Masonic lodge

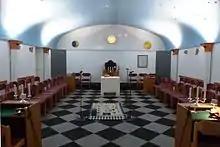
Masonic lodge room in Winterswijk, Netherlands

The 21st century has seen the rise of internet virtual lodges that meet online rather than in person. Examples are the Internet Lodge No. 9659, Lodge Ireland, and Castle Island Virtual Lodge No. 190. The ability to hold remote lodge meetings allows those who are distant to continue to attend, whether they are military servicemen serving overseas or they inhabit a sparsely populated region. Virtual lodges were held often during the COVID-19 pandemic, though most lodges have resumed regular in-person meetings as of 2024.